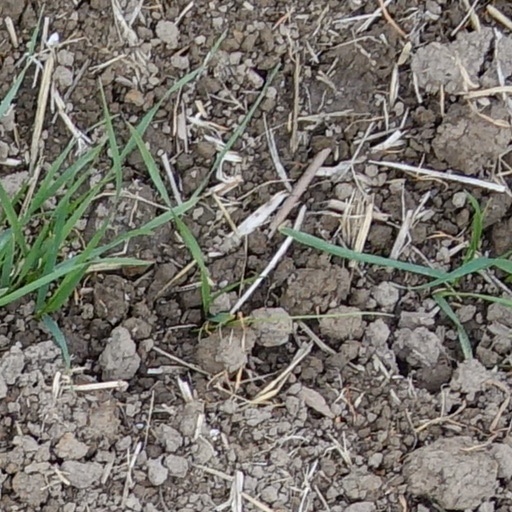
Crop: wheat